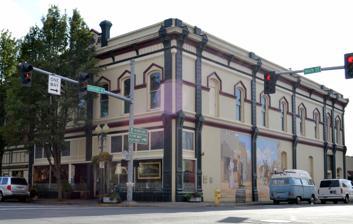
Building: Masonic Temple (Pendleton, Oregon)
Country: United States of America
Year built: 1887
United States historic place Masonic Temple U.S. National Register of Historic Places U.S. Historic district Contributing property Masonic Temple Location of the Masonic Temple Show map of Pendleton OR Masonic Temple Masonic Temple (Oregon) Show map of Oregon Location 18 SW Emigrant Avenue Pendleton, Oregon Coordinates 45°40′13″N 118°47′11″W / 45.670397°N 118.786454°W / 45.670397; -118.786454 Area less than one acre Built 1887 Architect Neer, D. Delos Architectural style Italianate, High Victorian Italianate Part of South Main Street Commercial Historic District ( ID86003260 ) NRHP reference No. 82003751 Added to NRHP June 01, 1982 The Masonic Temple in Pendleton, Oregon is a historic building constructed in 1887. It was originally built as a meeting hall for Pendleton Lodge (a local Masonic lodge ), with commercial space on the ground floor to help offset the cost of maintaining the meeting hall. It was listed on the National Register of Historic Places in 1982. Since its listing, the lodge had moved to a new building. See also National Register of Historic Places listings in Umatilla County, Oregon References